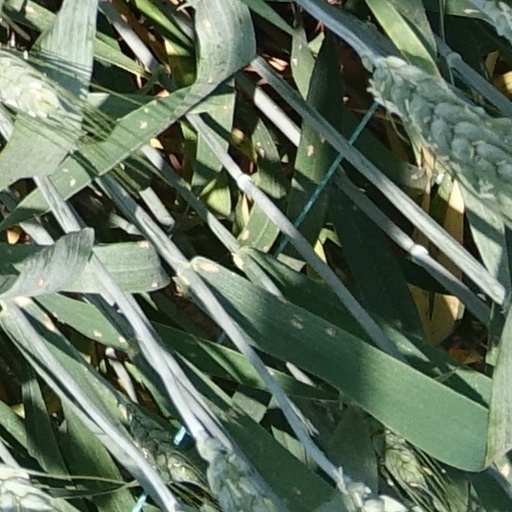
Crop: wheat